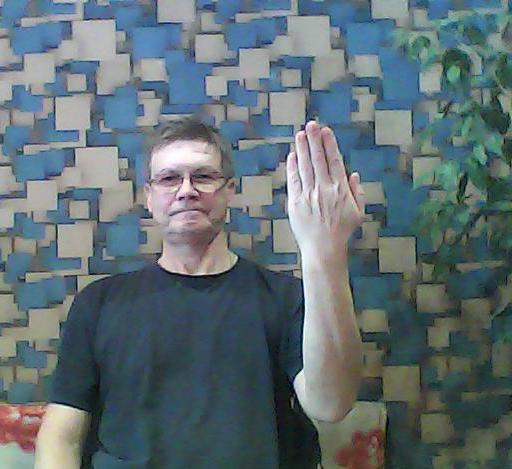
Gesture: stop_inverted